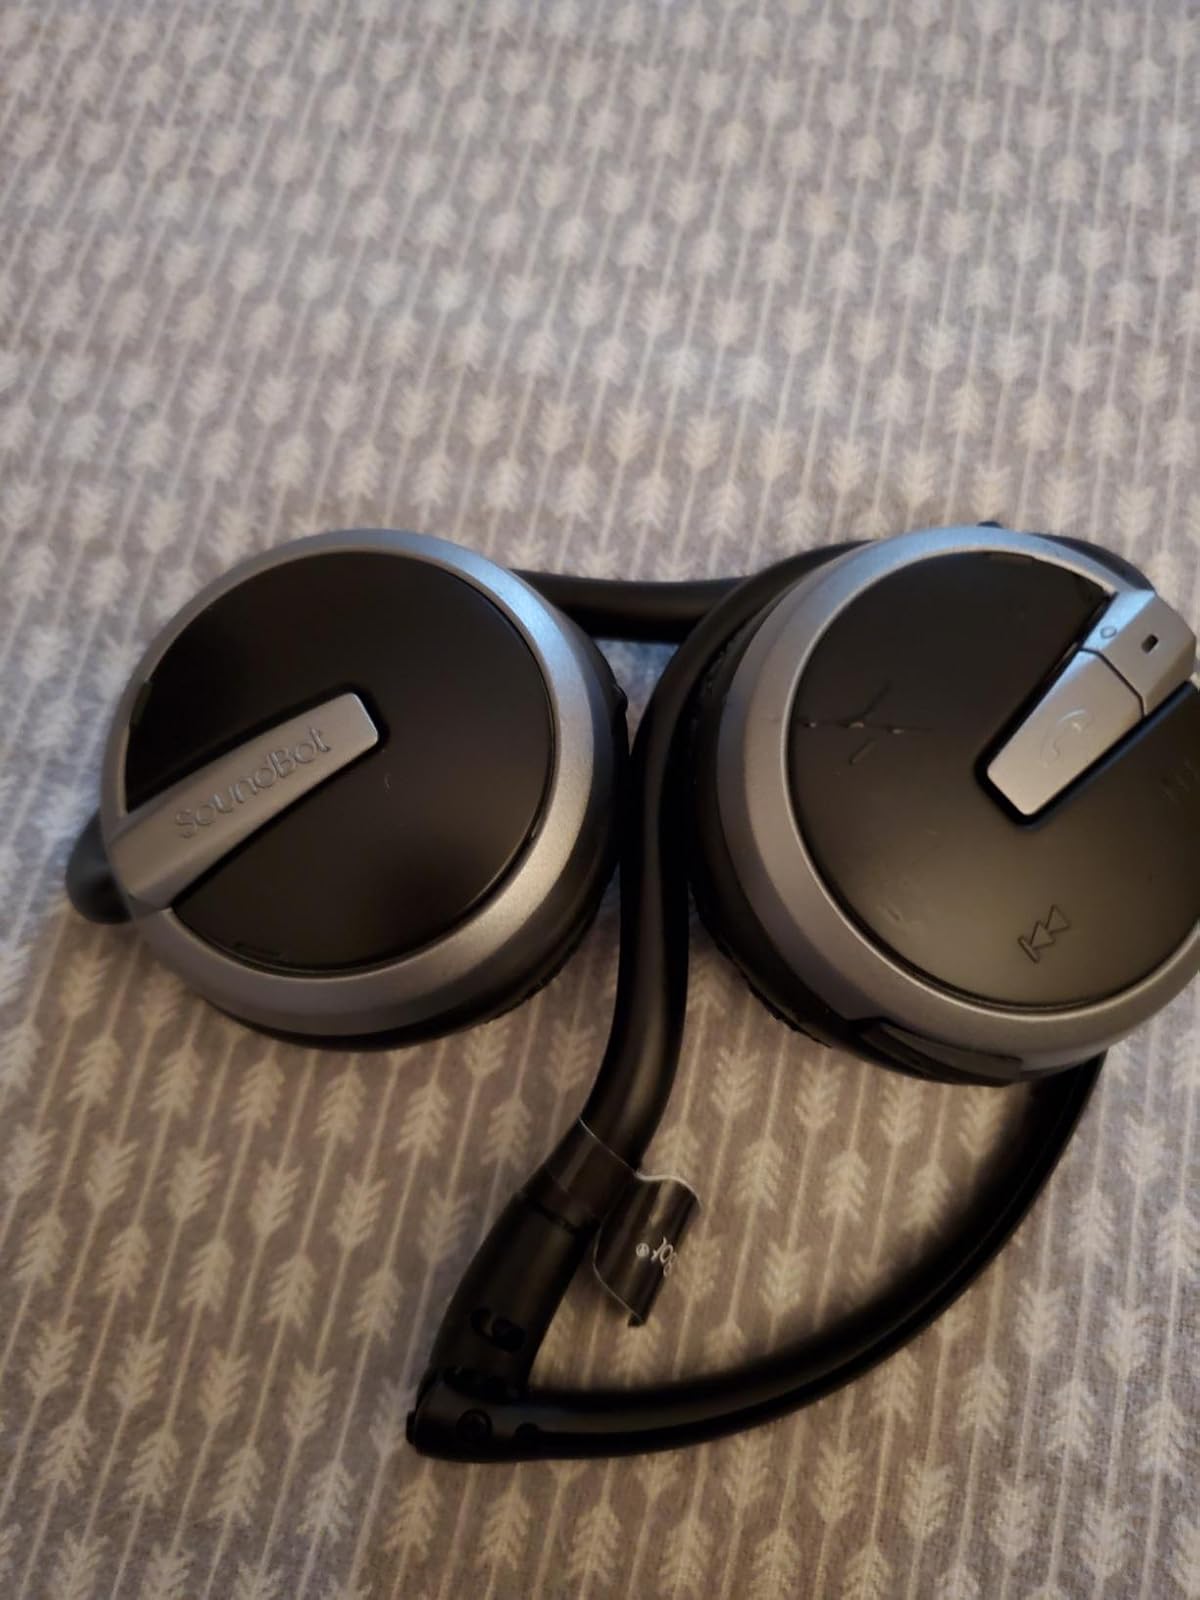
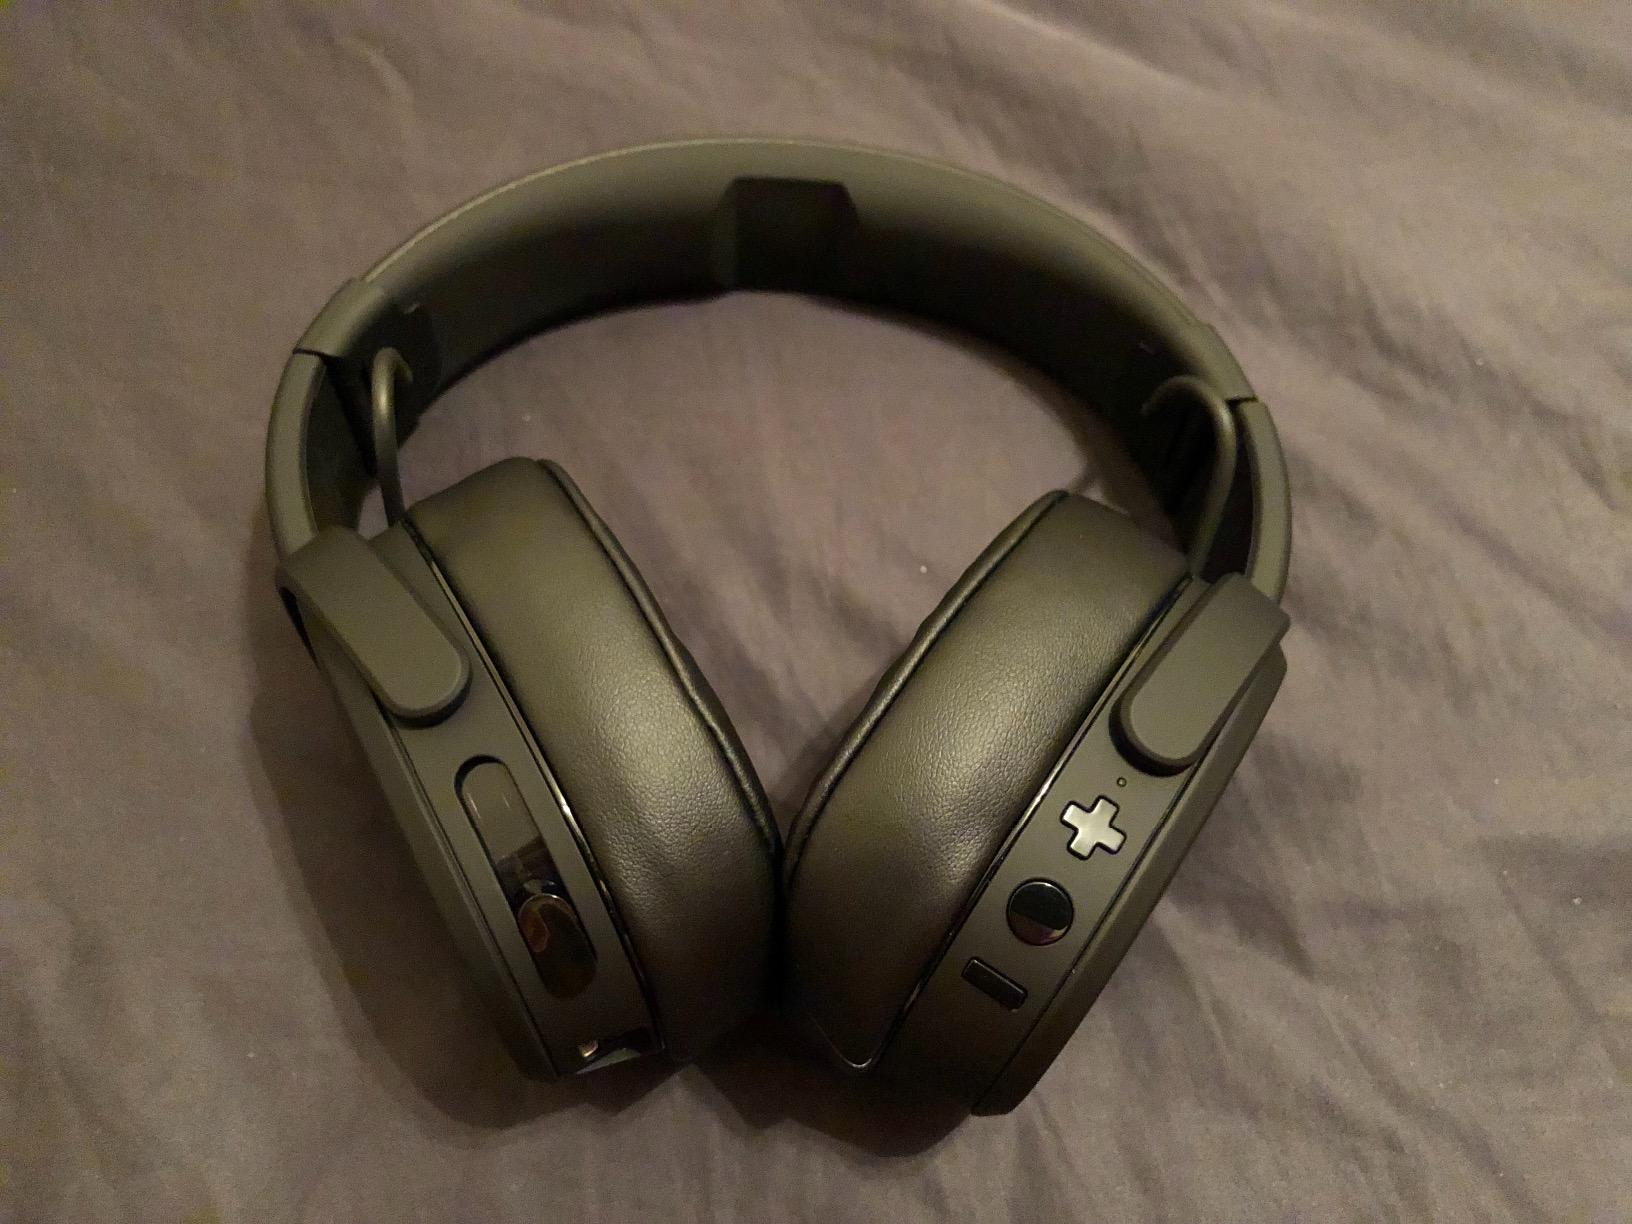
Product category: headphones
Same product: no